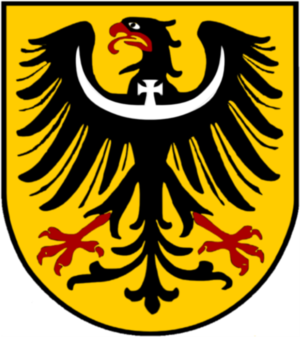
Schlesien / Historie
Schlesiens våbenskjold
Schlesien er en region i Centraleuropa omkring Oders øvre løb. Størstedelen af Schlesien ligger i Polen med små områder i Tyskland og Tjekkiet. Området deles op i Øvre og Nedre Schlesien, som historisk har været politisk adskilt i flere perioder.